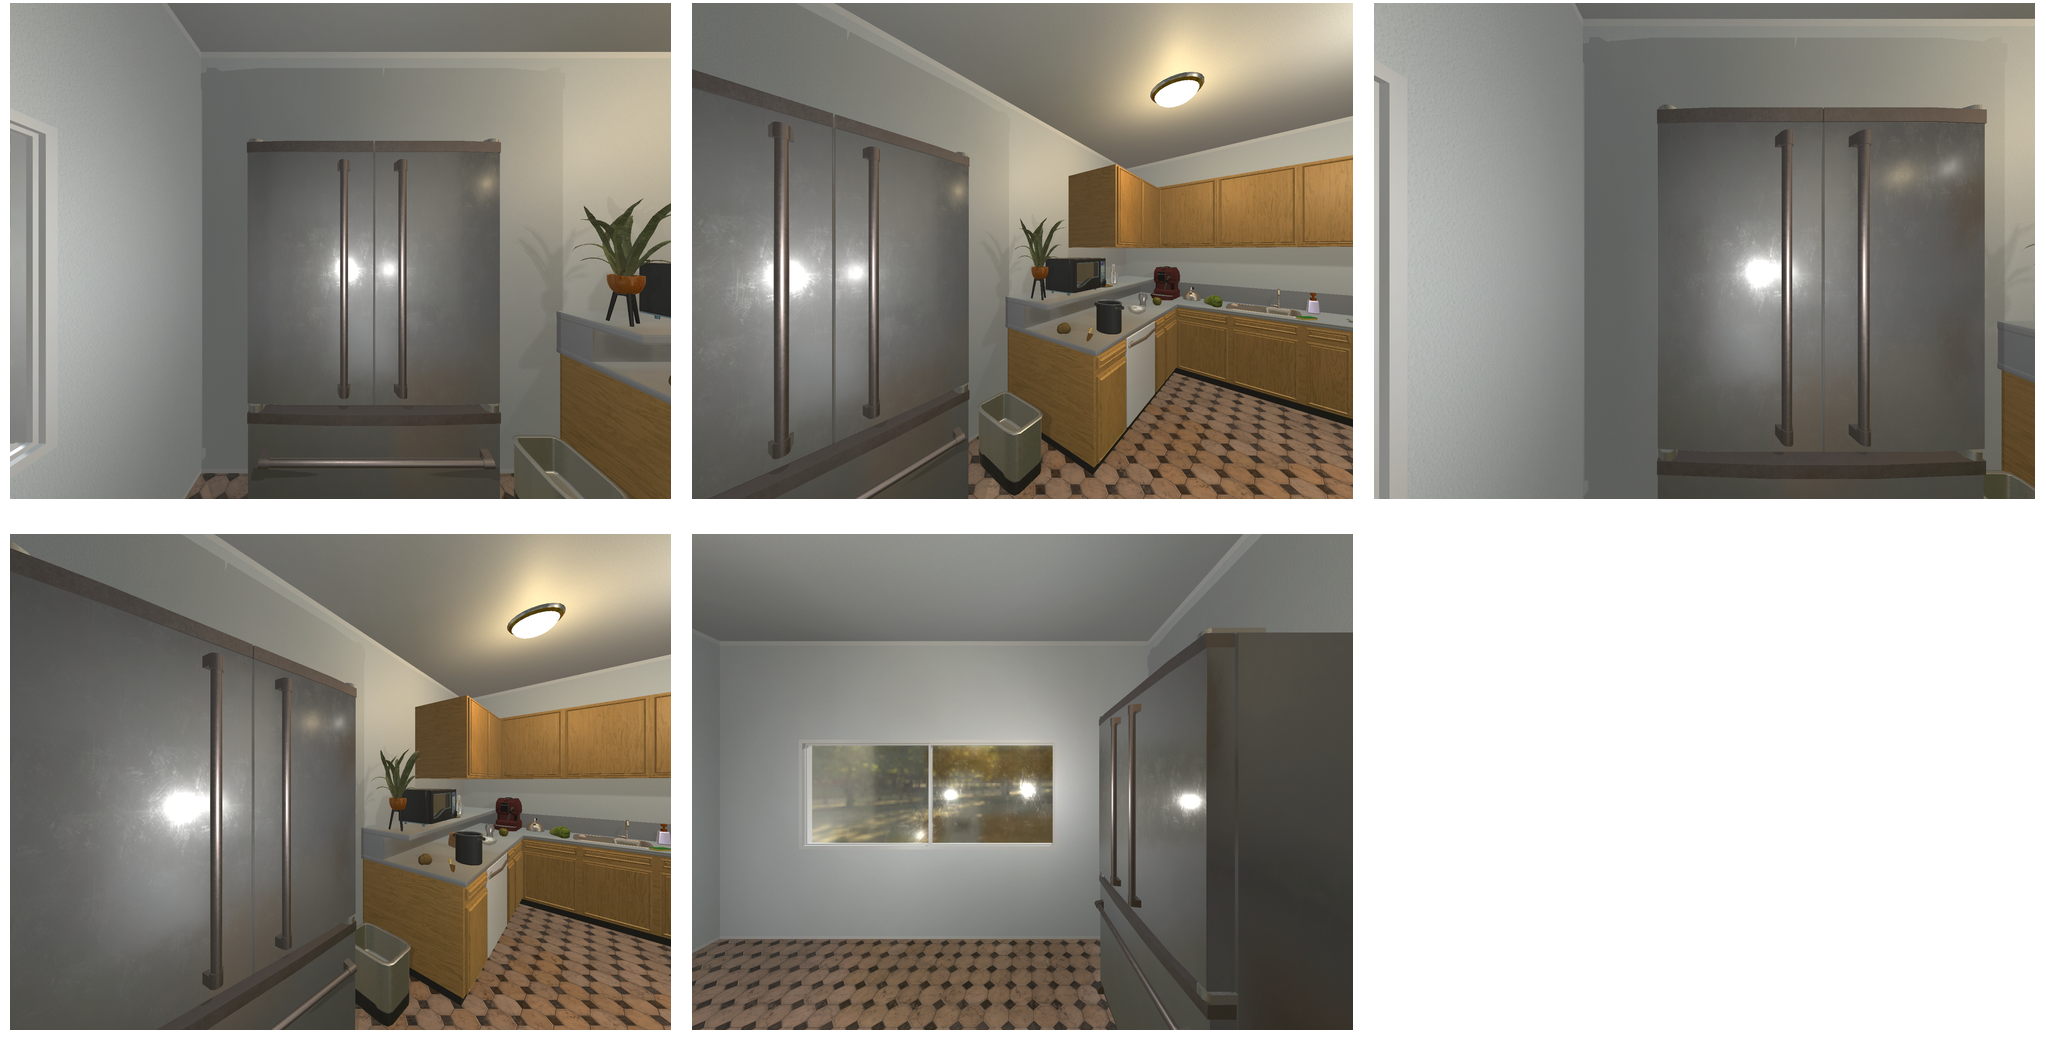Task instruction: Open the fridge.
Answer: {"task_instruction": "Open the fridge.", "nodes": ["handle1", "handle2", "handle3", "fridge"], "edges": [{"functional_relationship": "openorclose", "object1": "handle1", "object2": "fridge", "spatial_relations": ["close", "in_front_of"], "is_touching": true}, {"functional_relationship": "openorclose", "object1": "handle2", "object2": "fridge", "spatial_relations": ["close", "in_front_of"], "is_touching": true}, {"functional_relationship": "openorclose", "object1": "handle3", "object2": "fridge", "spatial_relations": ["close", "in_front_of"], "is_touching": true}], "action_type": "pull", "function_type": "open_close_control"}